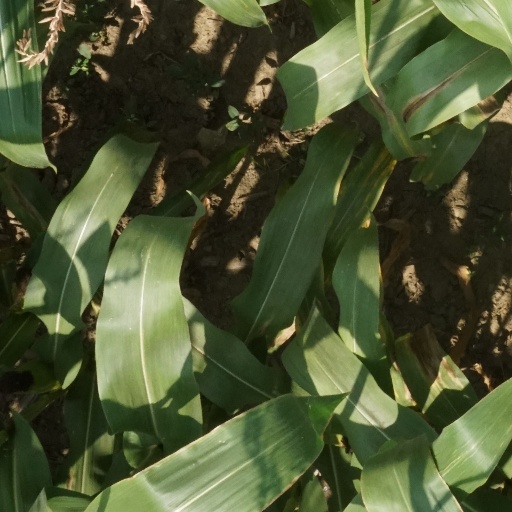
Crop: maize; corn